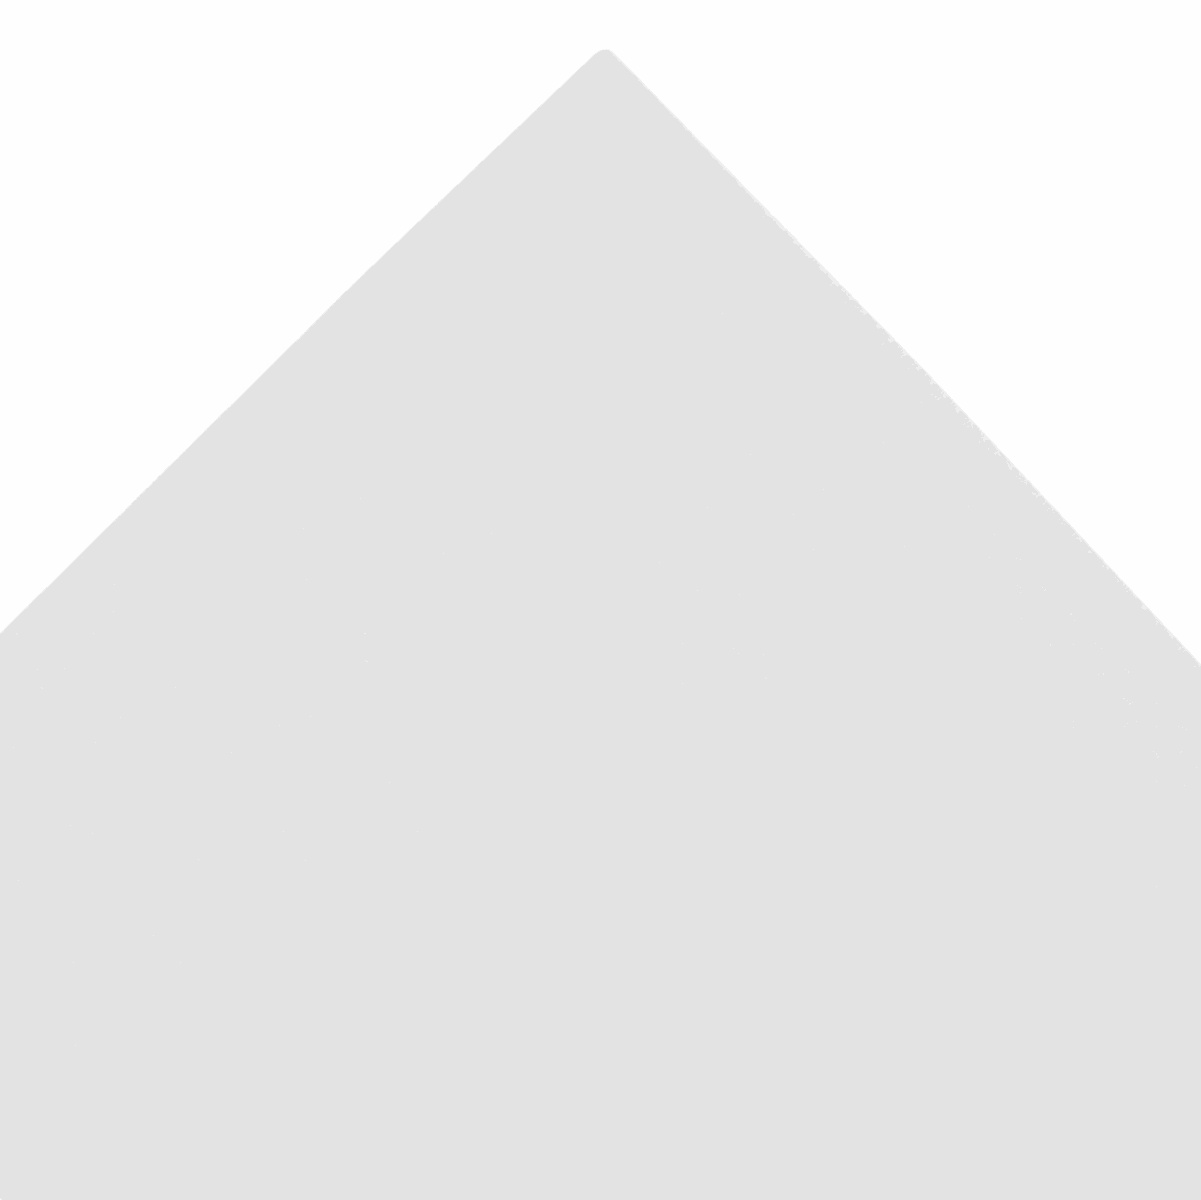
11 Count Aida
This 100% cotton aida fabric is the perfect foundation material for cross stitch, embroidery and other needle crafts. It is 11ct or 11 holes per inch. The size of the fabric piece measures (w/l): 45 x 30cm or 18 x 12in
Brand: Patches Haberdashery
Category: Arts & Entertainment > Hobbies & Creative Arts > Arts & Crafts > Art & Crafting Materials > Textiles > Crafting Canvas > Needlecraft Canvas > Aida Cloth